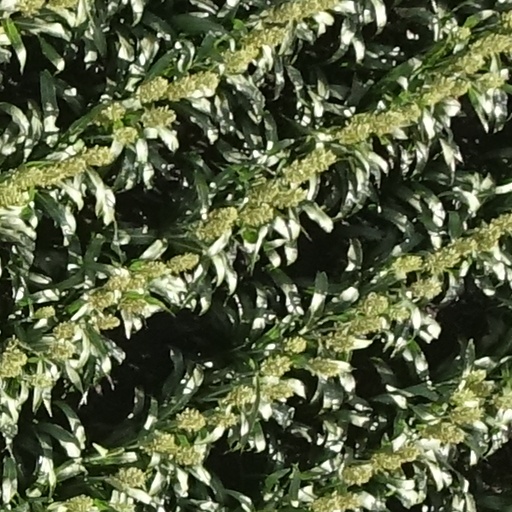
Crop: sorghum